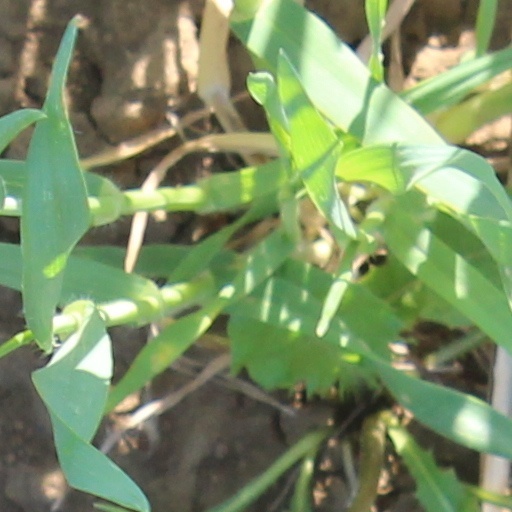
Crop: wheat